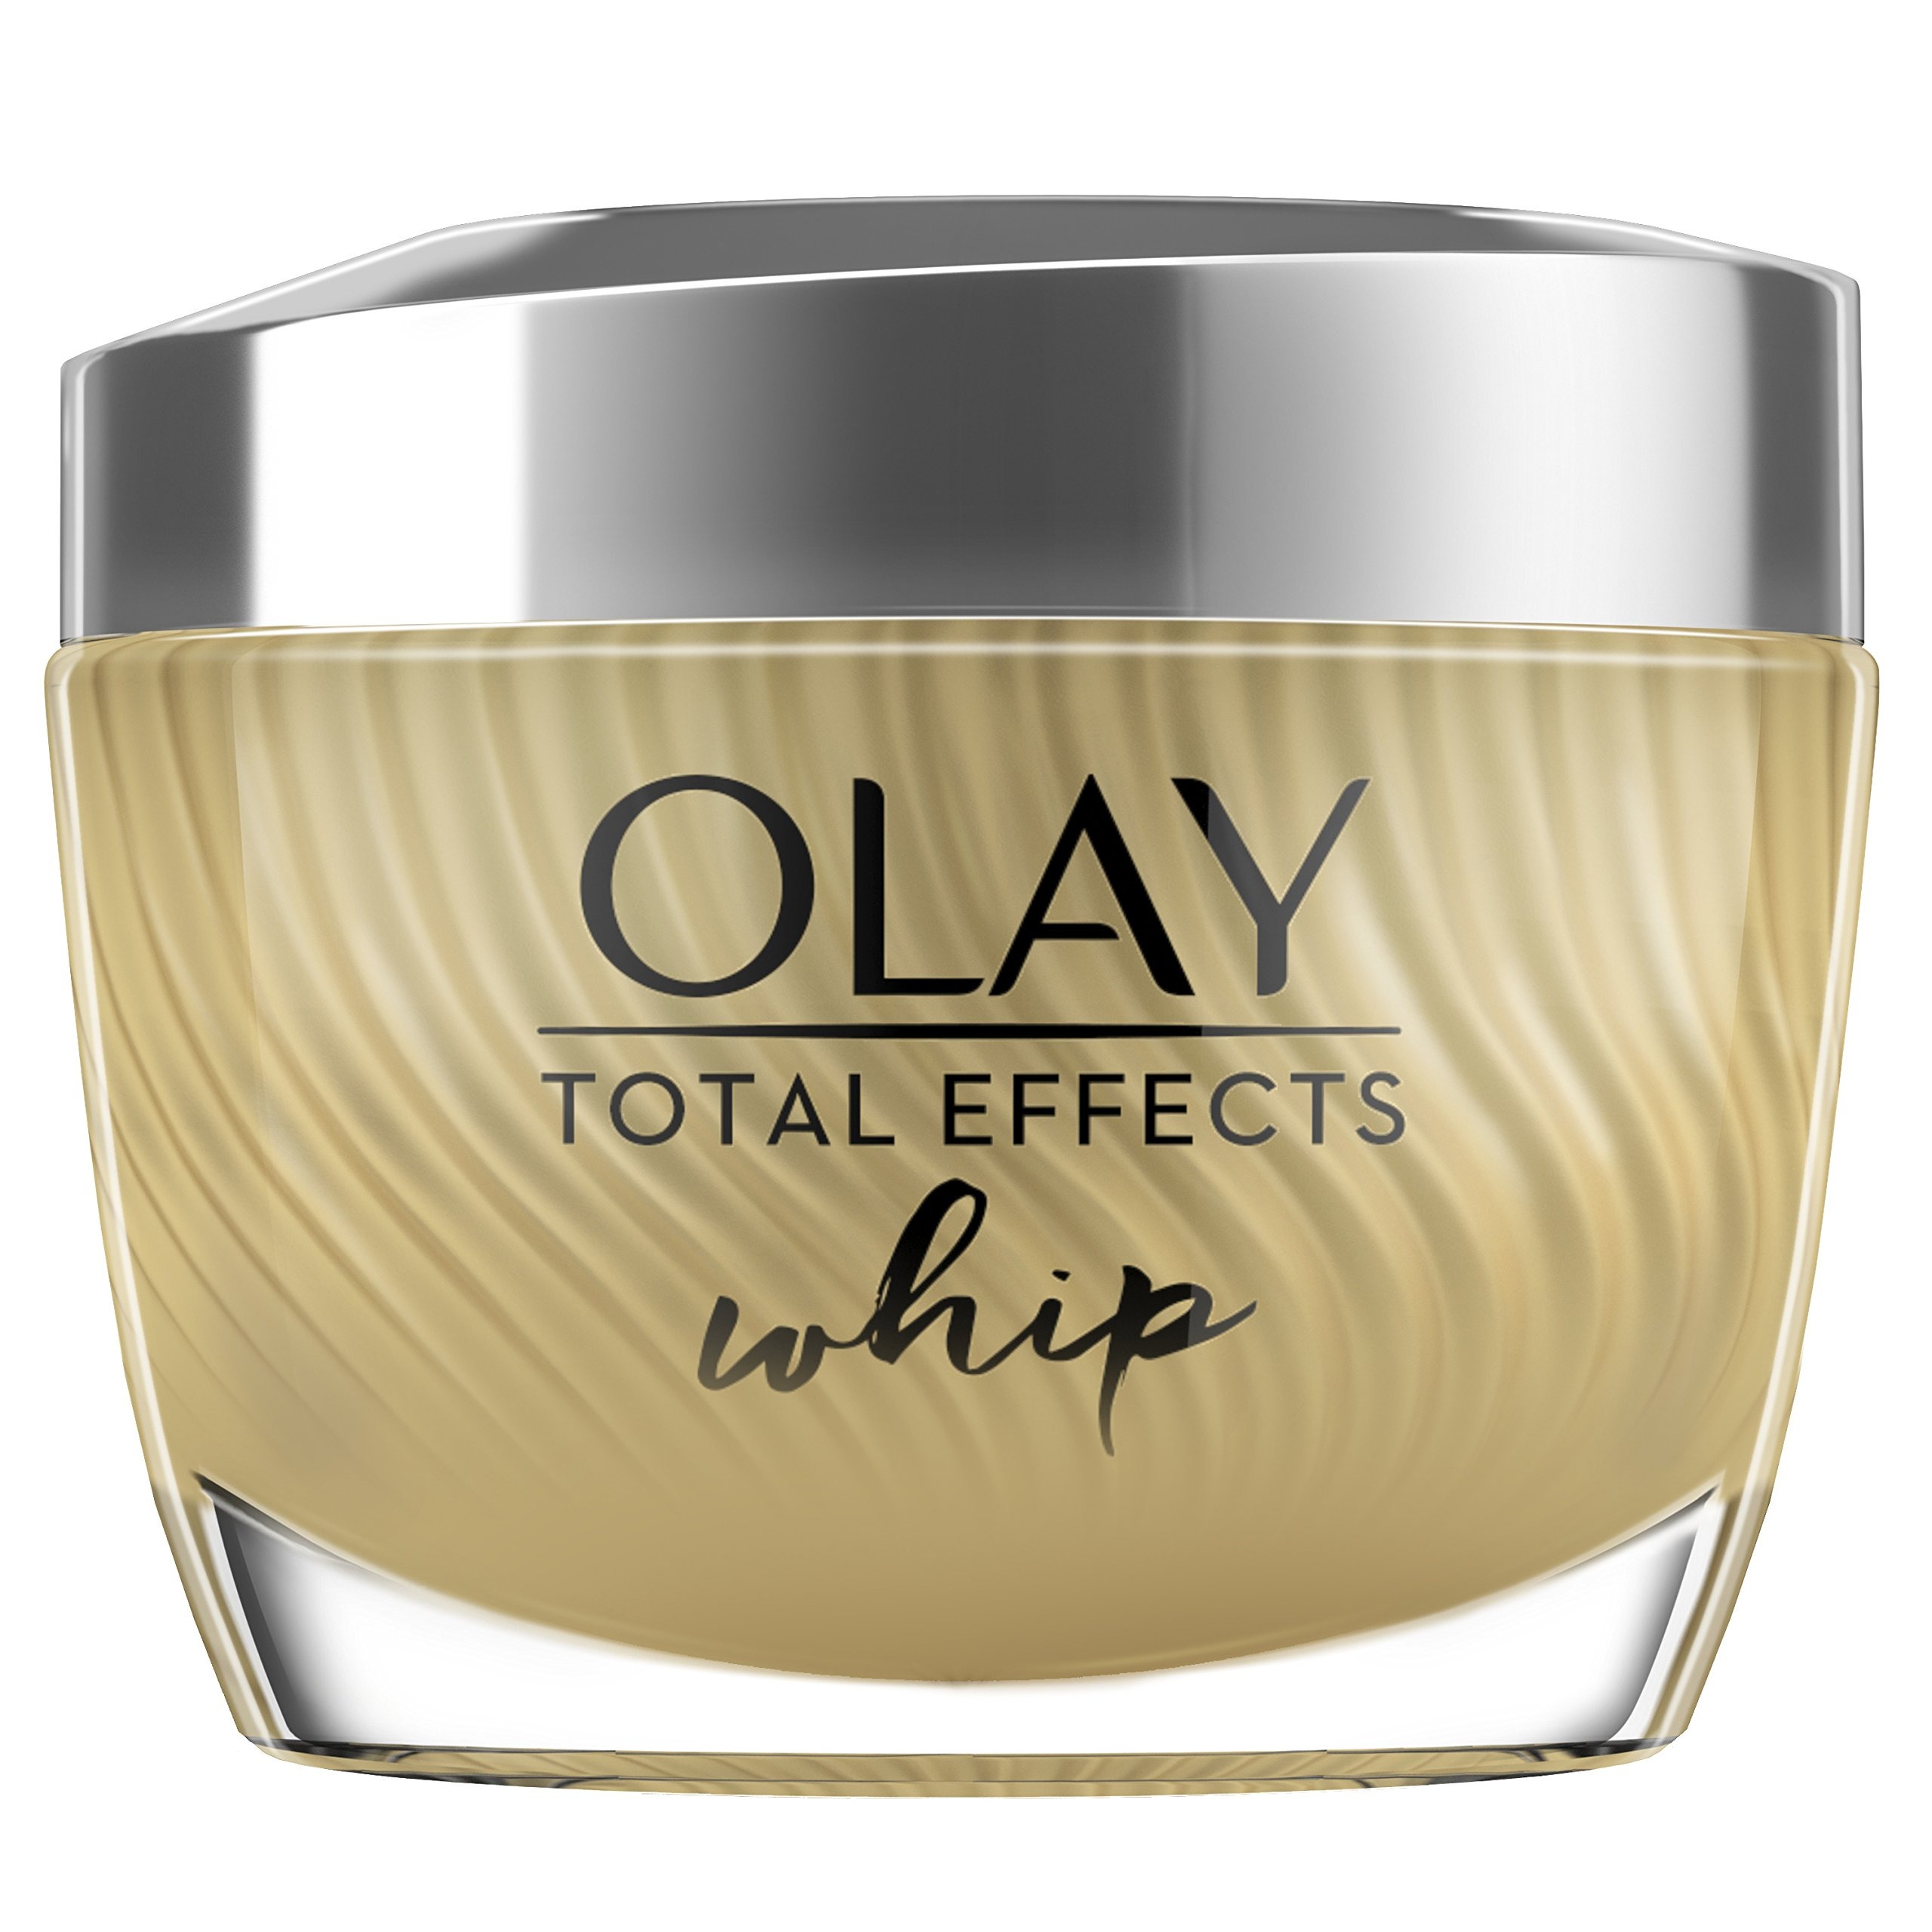
Item Name: Olay Total Effects Whip Face Moisturizer, 1.7 oz
Bullet Point 1: Breakthrough Whip moisturizer delivers powerful skincare with a light as air finish
Bullet Point 2: Nourishing moisturizing formula with Vitamins C & E for visibly healthy skin
Bullet Point 3: Made with Active Rush Technology to transform from cream to liquid on skin for instant absorption
Bullet Point 4: Weightless formula leaves skin feeling soft & smooth with a matte finish
Bullet Point 5: Immediately leaves a breathable feel without compromising potency
Value: 1.7
Unit: fl oz

Price: 19.99